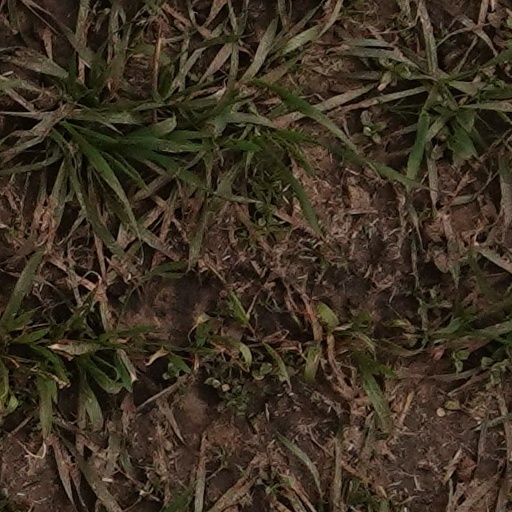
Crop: wheat